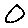
Label: 0